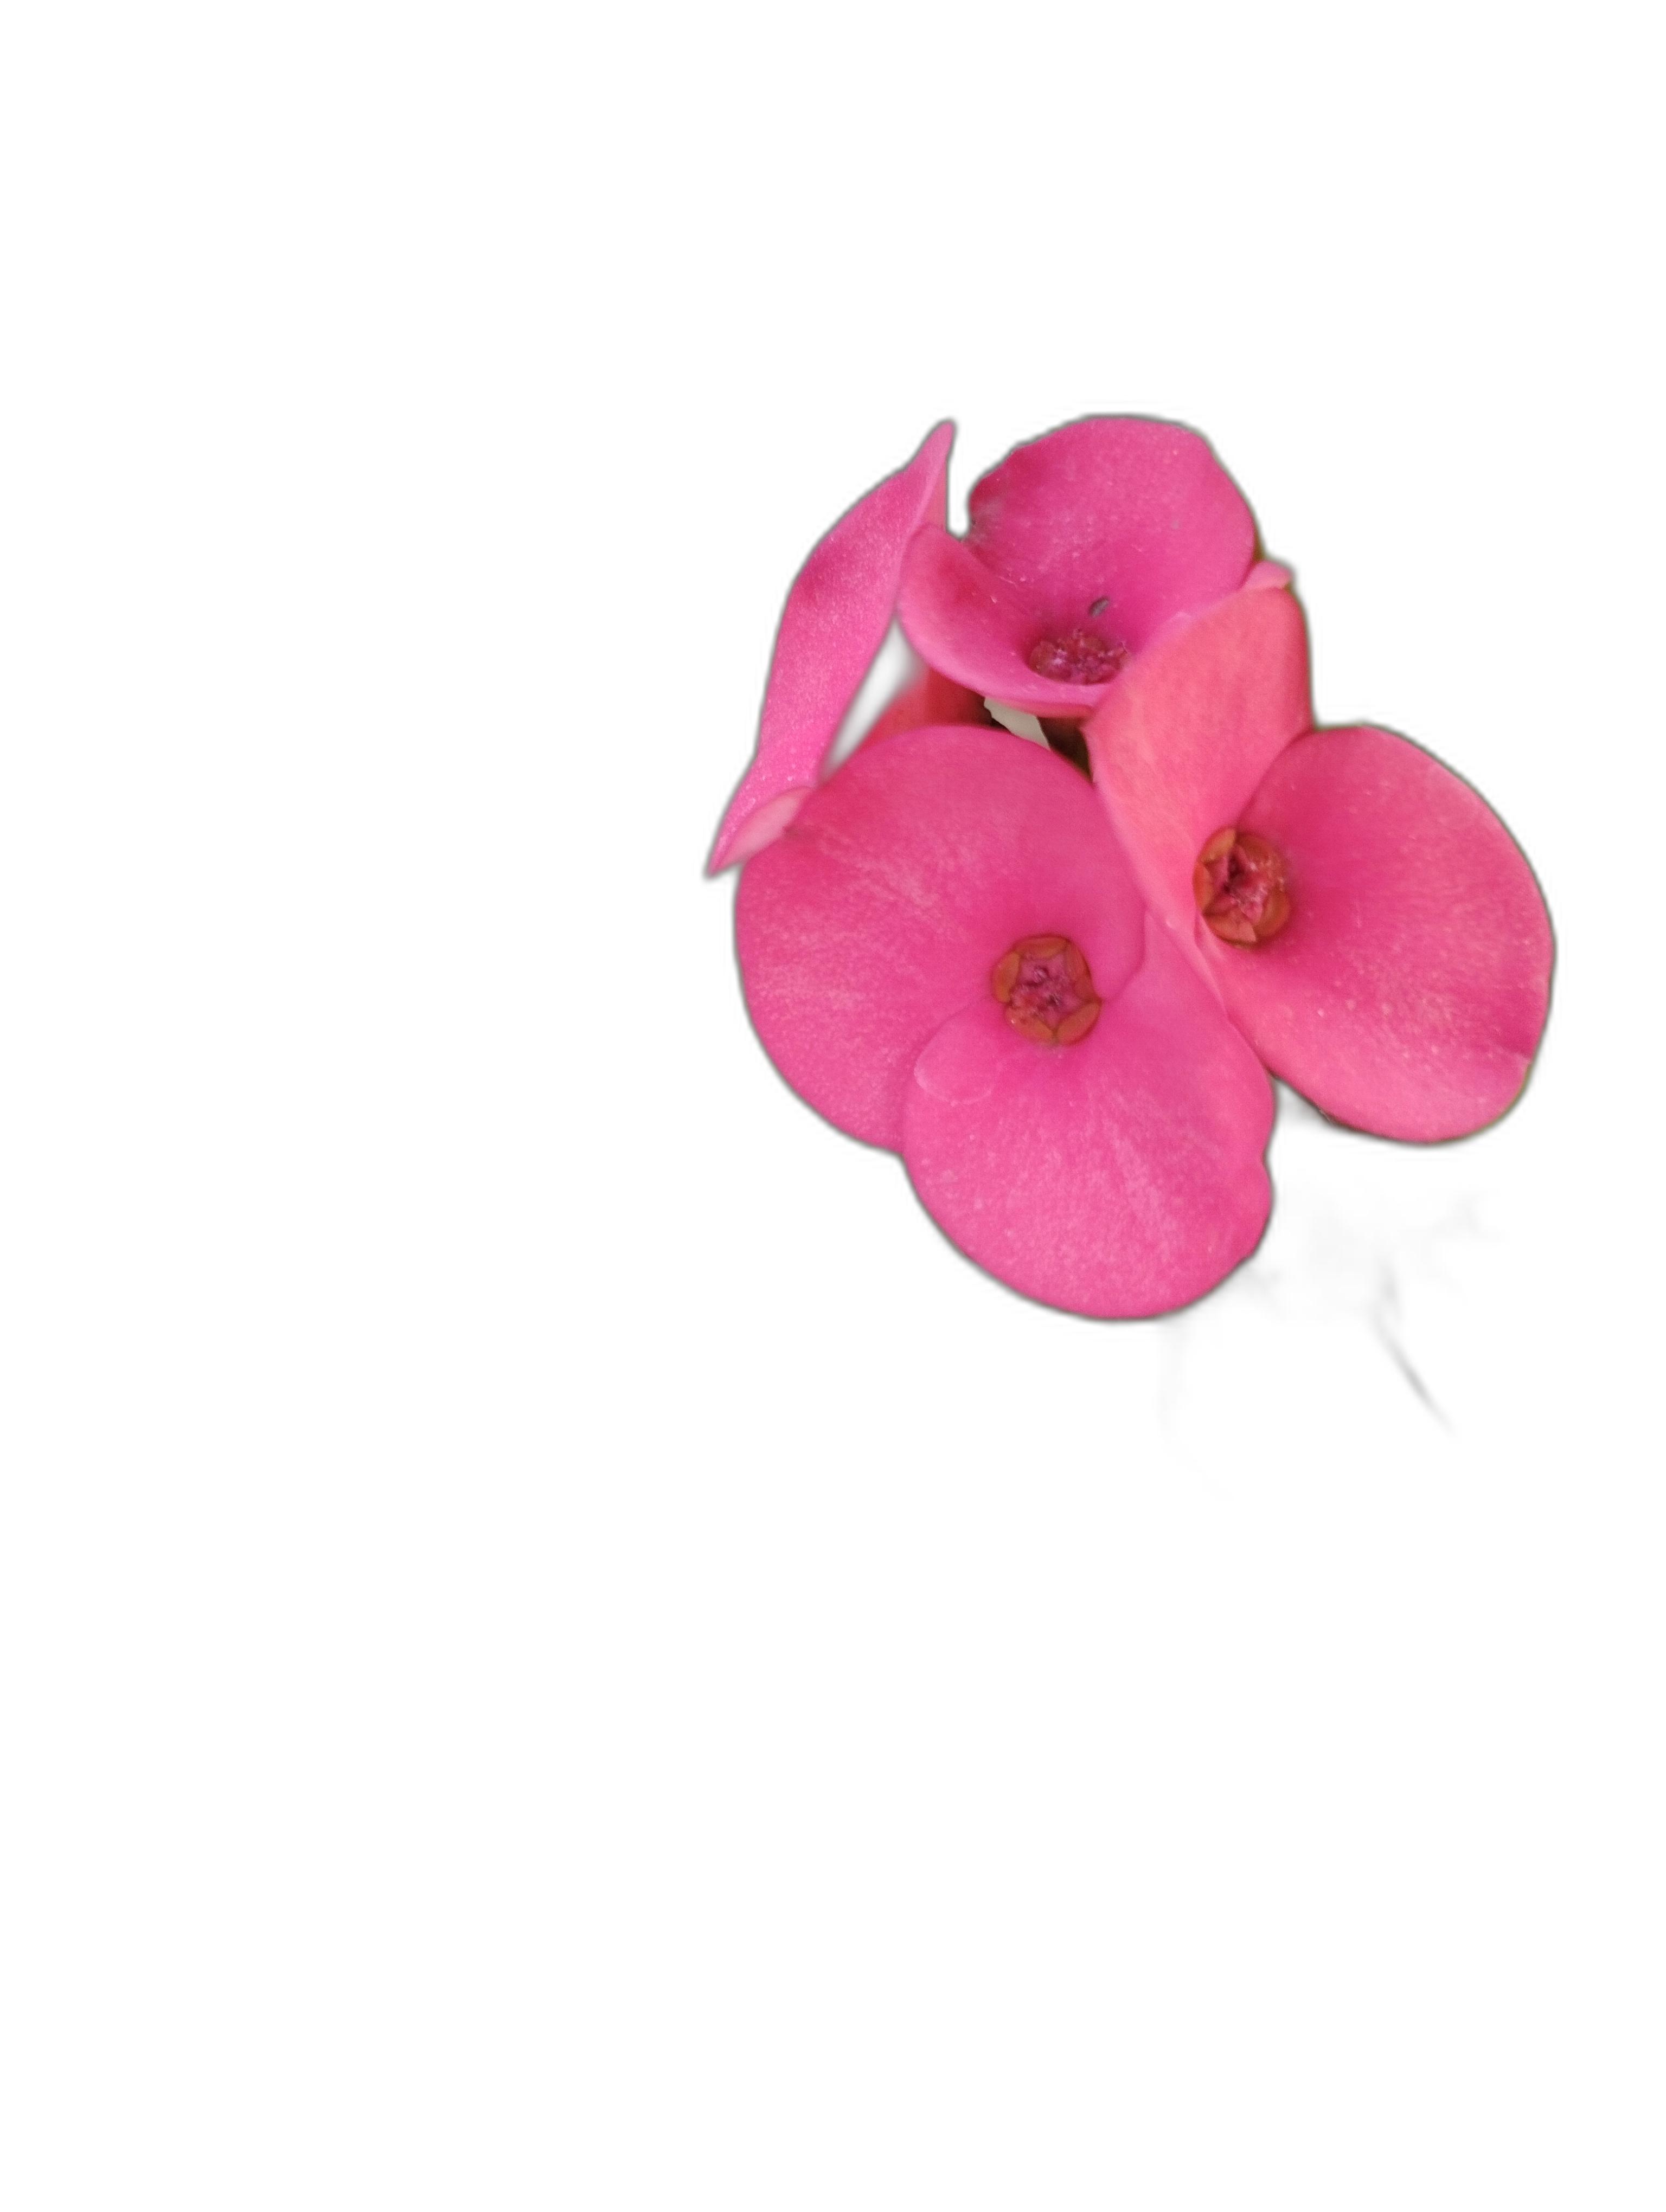
Label: Crown of thorns